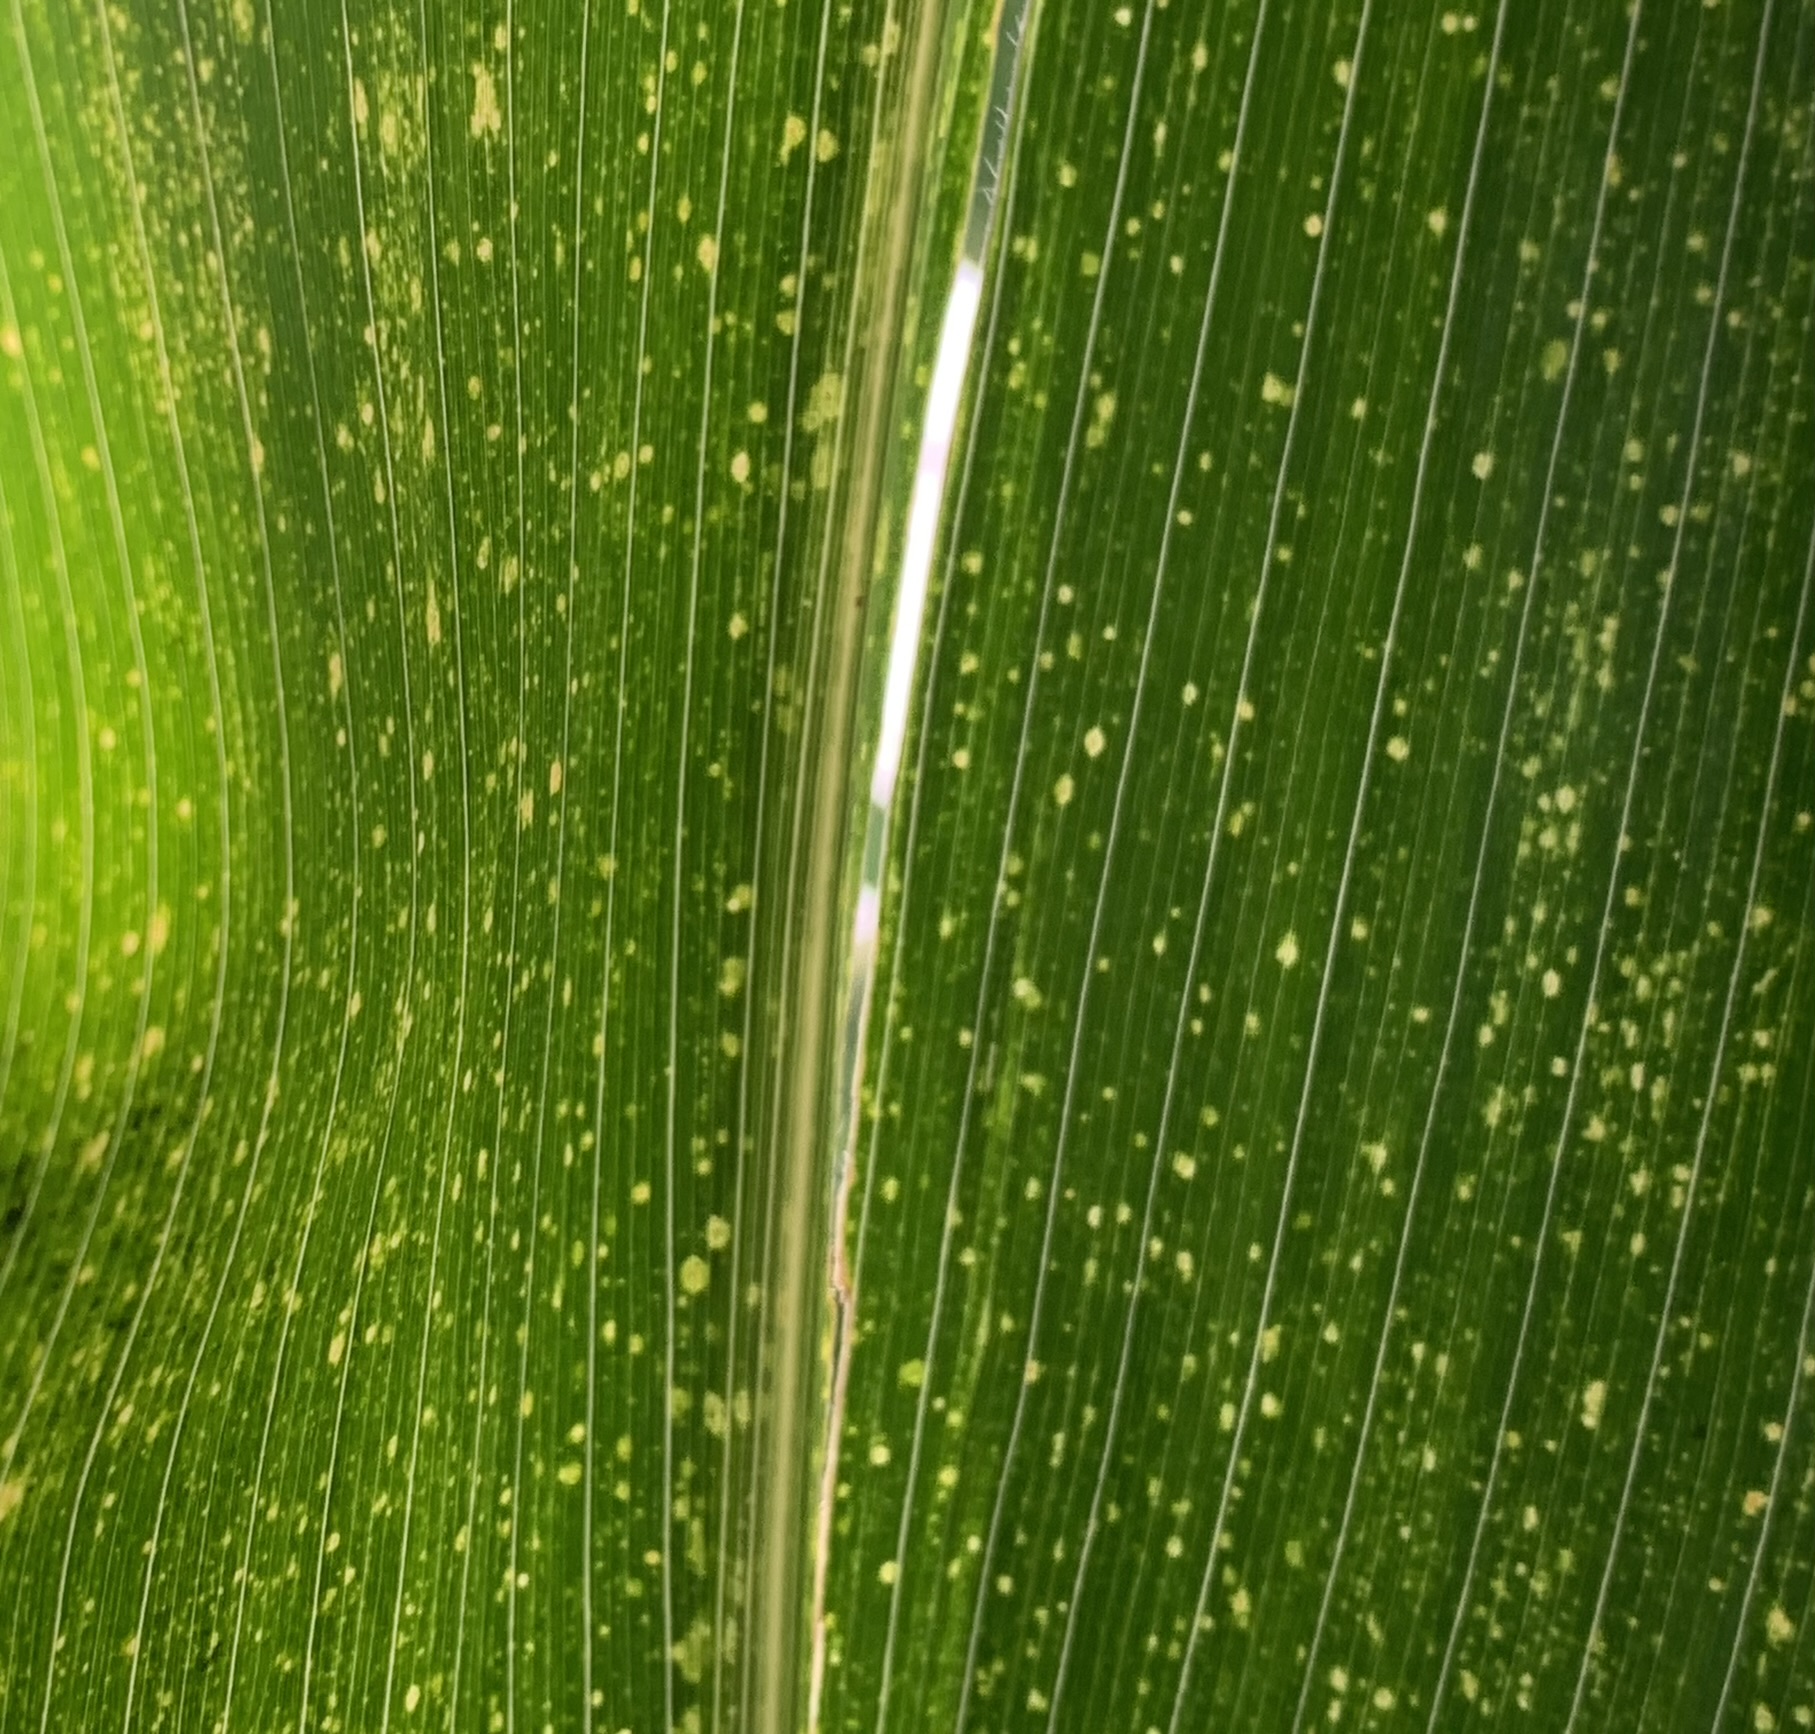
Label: MLN